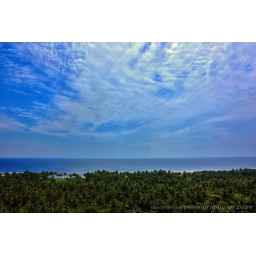
View from a tree house on top of the mountain in Guiuan